Nico Lange

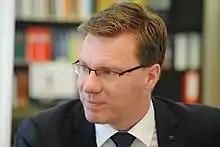
Nico Lange

Nico Lange (born 23 March 1975) is a German politician of the Christian Democratic Union (CDU) who has been serving as Federal Minister of Defence Annegret Kramp-Karrenbauer’s chief of staff since 2019.